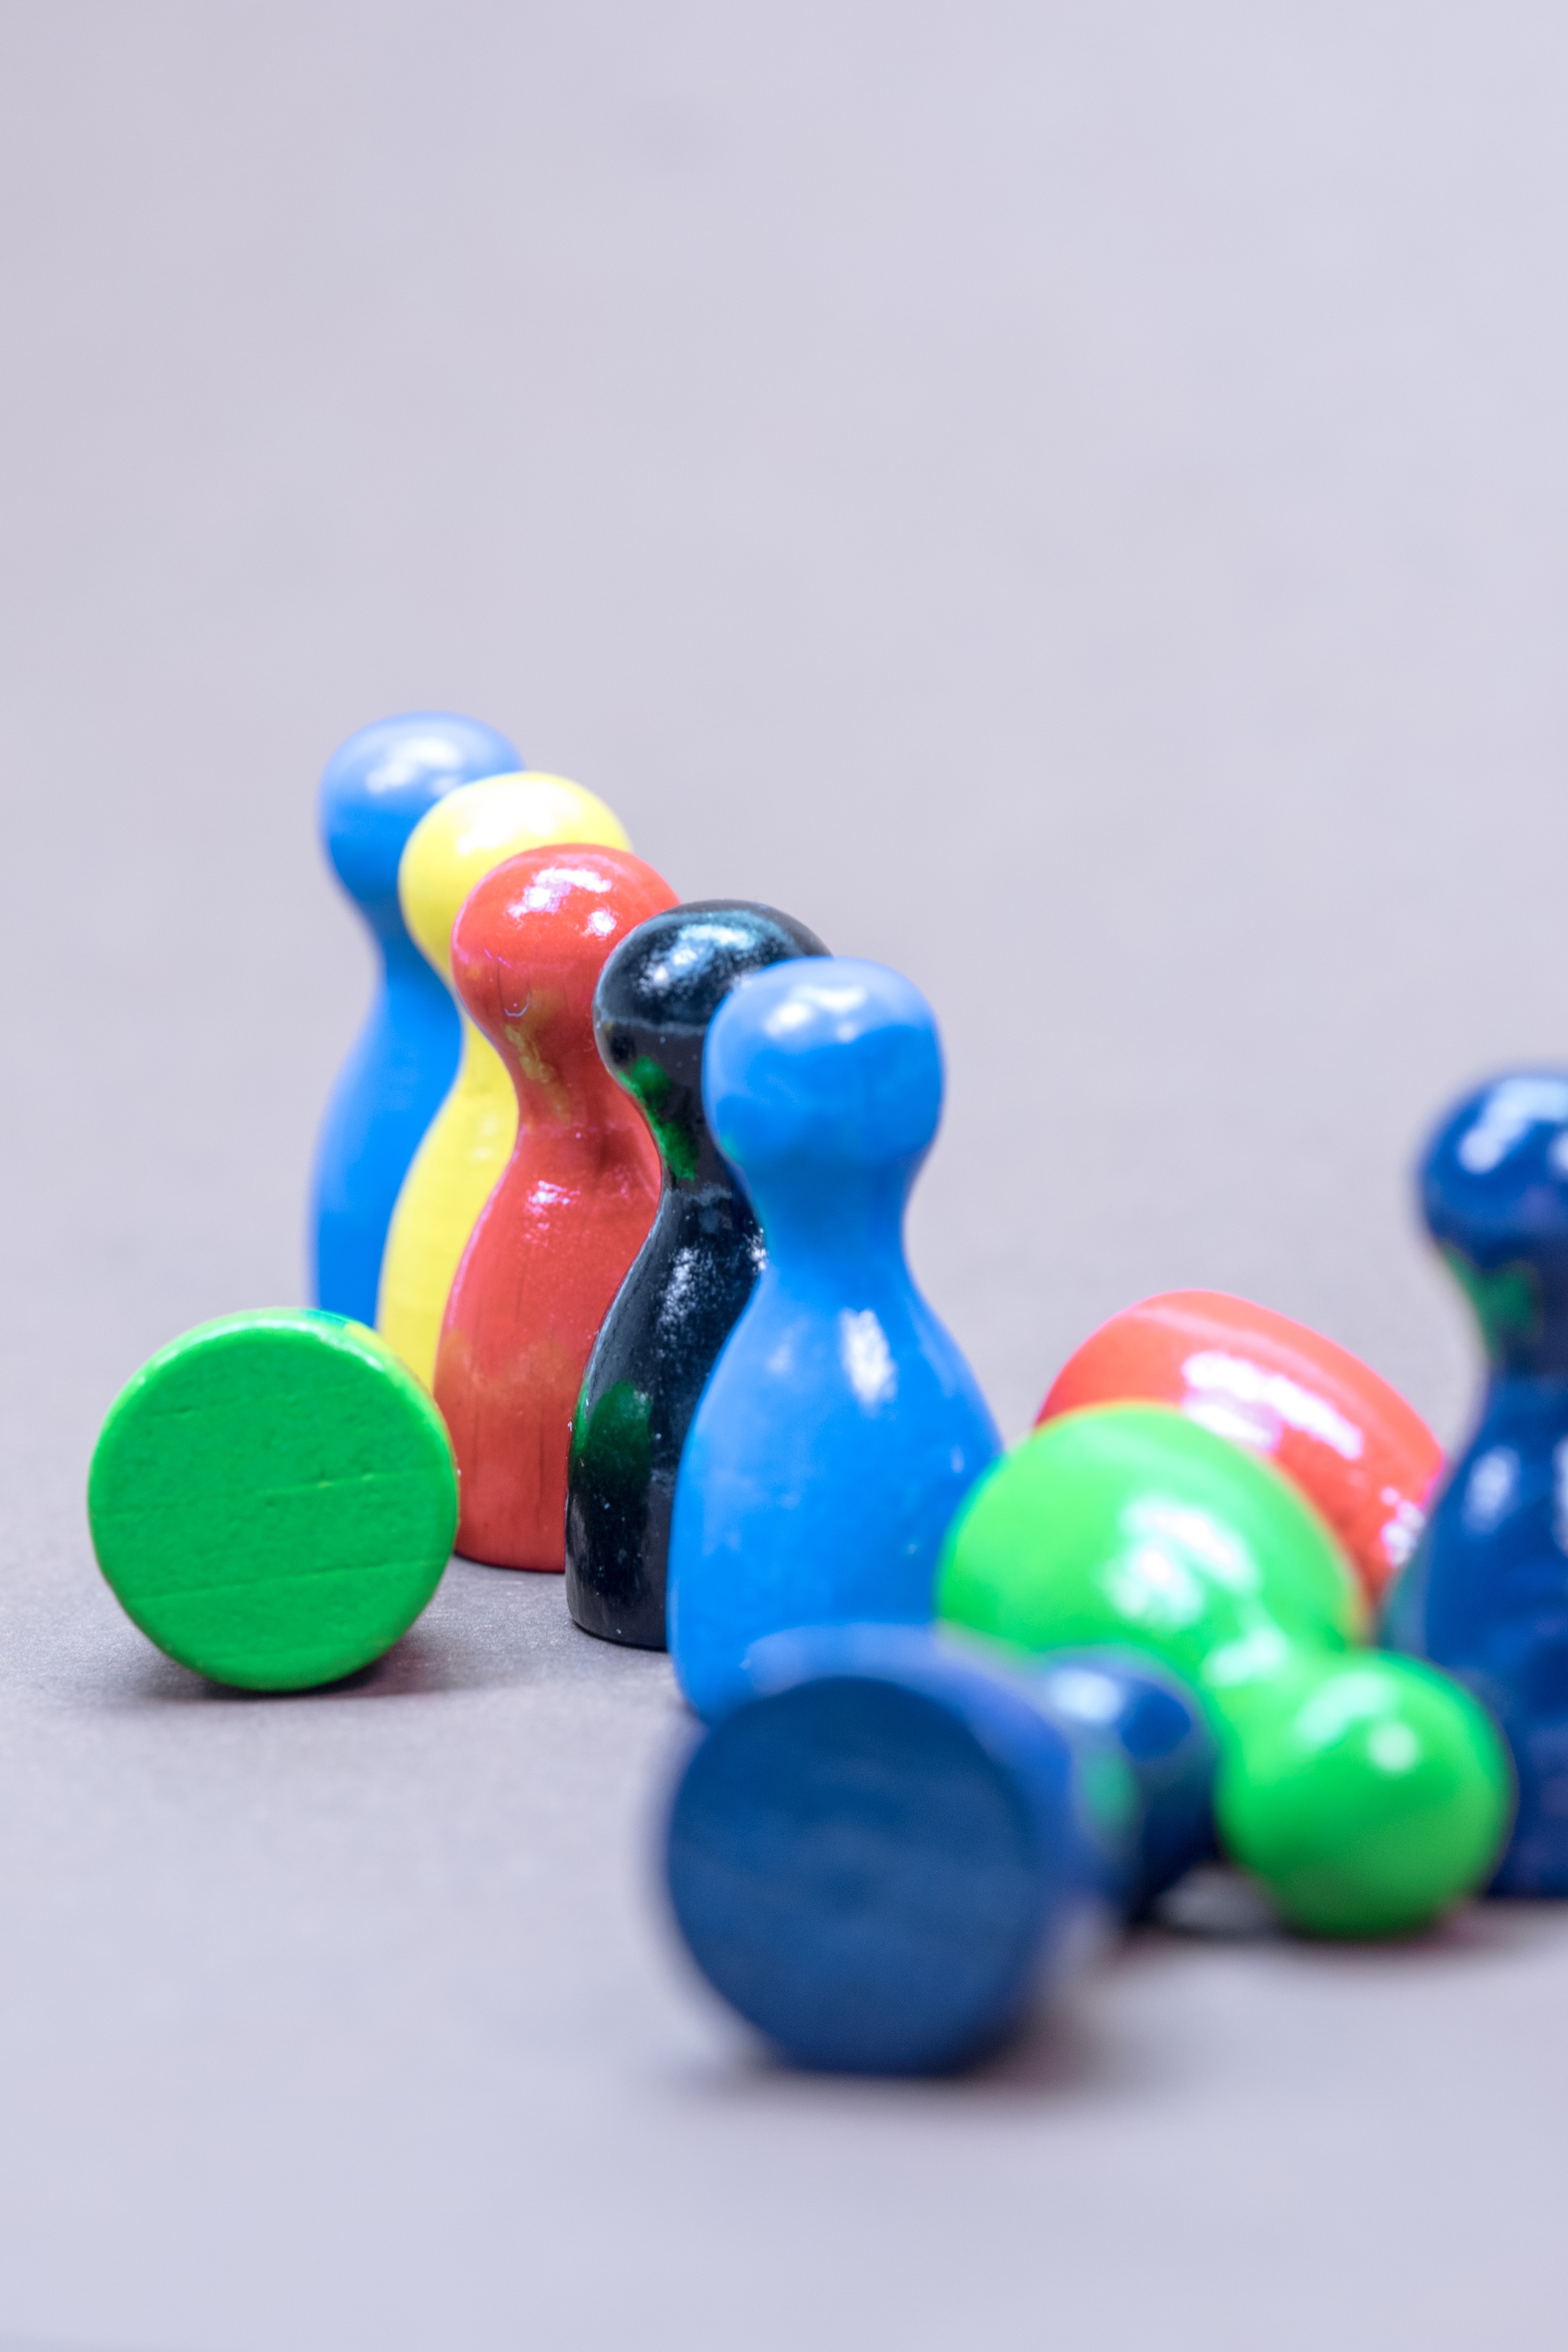
play, glass, color, cone, blue, toy, product, stones, art, ball, play stone, gesellschaftsspiel, playsets